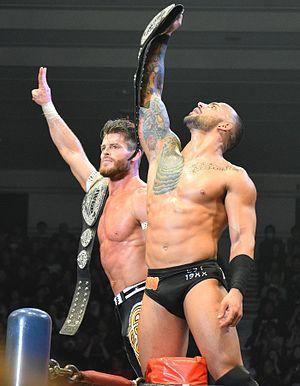
Ricochet, de son vrai nom Trevor Mann, est un catcheur américain professionnel. Il a catché à la Pro Wrestling Guerrilla, à la Dragon Gate USA et à la Lucha Underground. Il a lutté pour la Dragon Gate, où il est l'ancien Open the Dream Gate Champion.